Ira B. Lamster

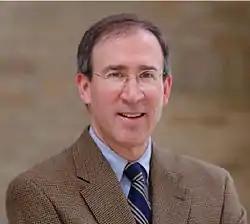
Ira B. Lamster, dean emeritus of Columbia University College of Dental Medicine.

Ira B. Lamster is an American board certified periodontist. He is a professor of health and policy management at Columbia University's Mailman School of Public Health. Formerly, he was the dean and professor of dentistry at the Columbia University College of Dental Medicine until stepping down the end of the 2012 school year.